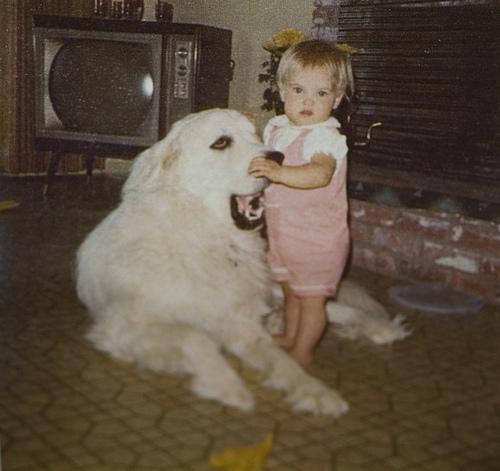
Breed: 225-n000073-Great_Pyrenees